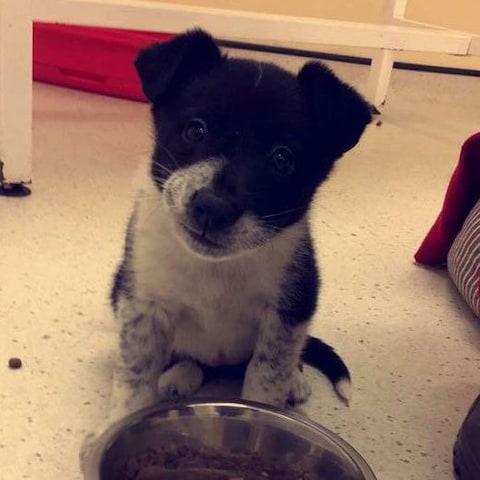
this puppy was left for dead on a cold winter 's night